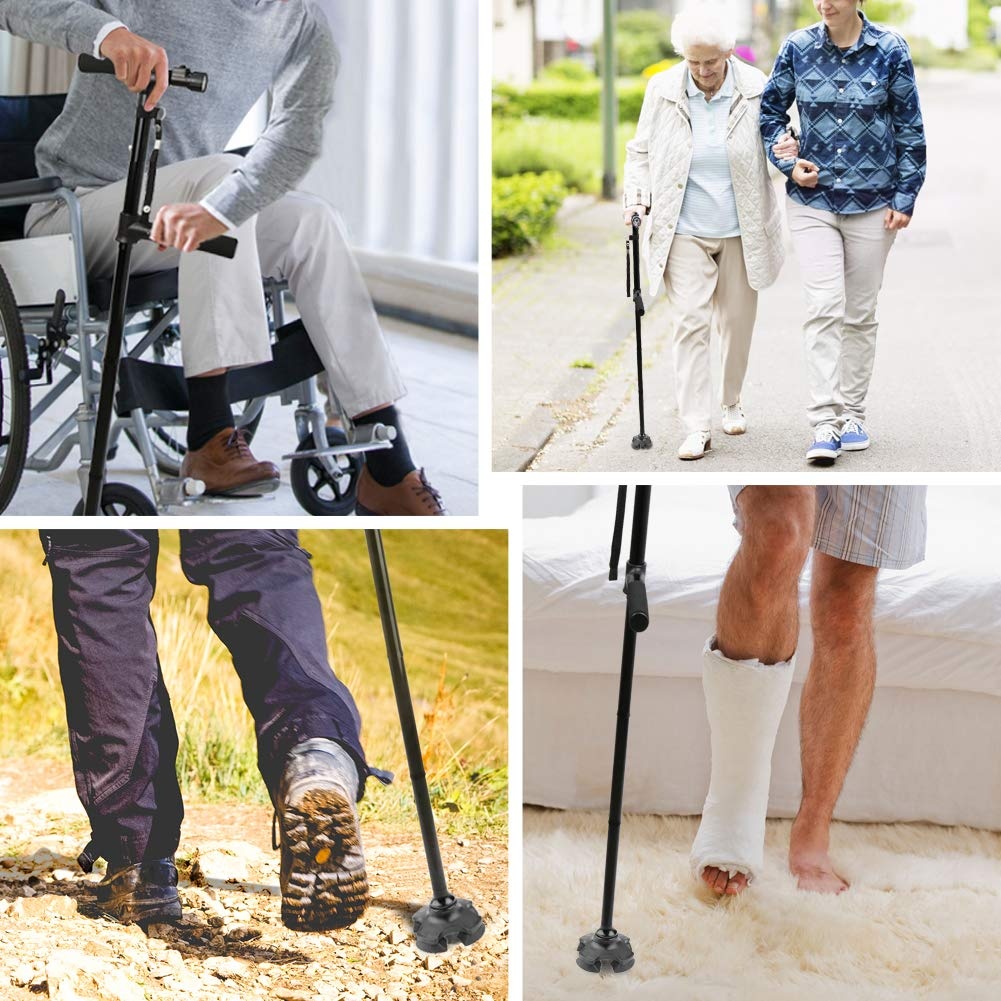
Aluminum alloy with LED light non-slip foldable walking stick
Single function cane with two swivel handles for maximum support and bracing in sitting and standing positions Folds compactly for car, bus and airplane travel. . Foldable and lighted is a trustworthy cane that provides you with better stability on most surfaces. The cane's oversized swivel head is designed to improve stability and provide a natural, confident gait while moving. The folding cane is easy to travel with and can be used by simply unfolding it. The cane can be easily adjusted to your height and its specially designed handle provides a comfortable and firm grip The special feature of the cane is that it is equipped with an integrated 3 LED light that can be pointed directly in front of you or down to illuminate the path. The specially designed handle provides a comfortable and firm grip and the cane can be adjusted to your height The tip of a regular cane can slip as you walk, but the cane's unique pivot allows the cane to move with you while the triple grip head provides a good grip. The cane folds up for easy portability. Main advantages. Magic cane folds down. To bend the cane, pull out its three parts and fold it up. To assemble the cane again, simply put its parts together Name: double handle folding cane Product size: 15.5*9*85.5-95.5CM (adjustable) Product weight: 605G Product material: aluminum alloy Name: The news double handle folding cane Product size: 17.5*9*86-97CM (adjustable) Product weight: 660G Product material: aluminum alloy WHY US? We work directly with manufacturers all over the world to ensure the best quality of our products. We have Quality Control department which help us to keep our promise! Price is always competitive. Awesome Customer Service Amazing products along with High Quality Read reviews from our lovely customers The Checkout Process is Guaranteed to be 100% Safe and Secure with Visa, Mastercard, AMex, Discover, Apple Pay or PayPal. WITHOUT PayPal? You don't need a Paypal account to checkout. Paypal accepts all payment credit cards. Just select "Paypal" and click the "Pay with Debit or Creditcard" button. 100% Satisfaction Guaranteed With Every Order. MONEY BACK GUARANTEE We want you to be 100% satisfied with the products you buy from us. If for ANY reason you are not satisfied with your purchase, we offer an iron-clad money back guarantee. Buying online can be a daunting task, so we want you to realize that there is absolutely ZERO risk in buying something and trying it out. If you don’t like it, we’ll make it right… It’s our promise!
Category: Health & Beauty > Health Care > Mobility & Accessibility > Walking Aids > Canes & Walking Sticks > Folding Canes